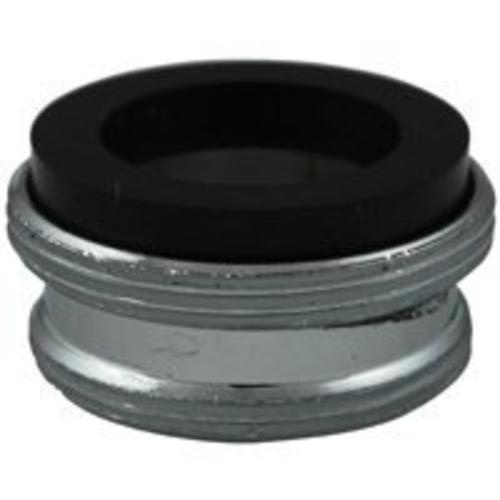
Plumb Pak PP800-62LF Aerator Adapter,  3/4 Hose
Highlights: Male to hose adapter 15/16" - 27 inside thread on top, 55/64" - 27 outside thread on bottom For Delta and American Standard faucets No lead WARNING : This product can expose you to chemicals including Lead, which is known to the State of California to cause cancer and birth defects or other reproductive harm. For more information, go to www.p65Warnings.ca.gov
Brand: Plumb Pak
Category: Hardware > Plumbing > Plumbing Fixture Hardware & Parts > Faucet Accessories > Faucet Aerators